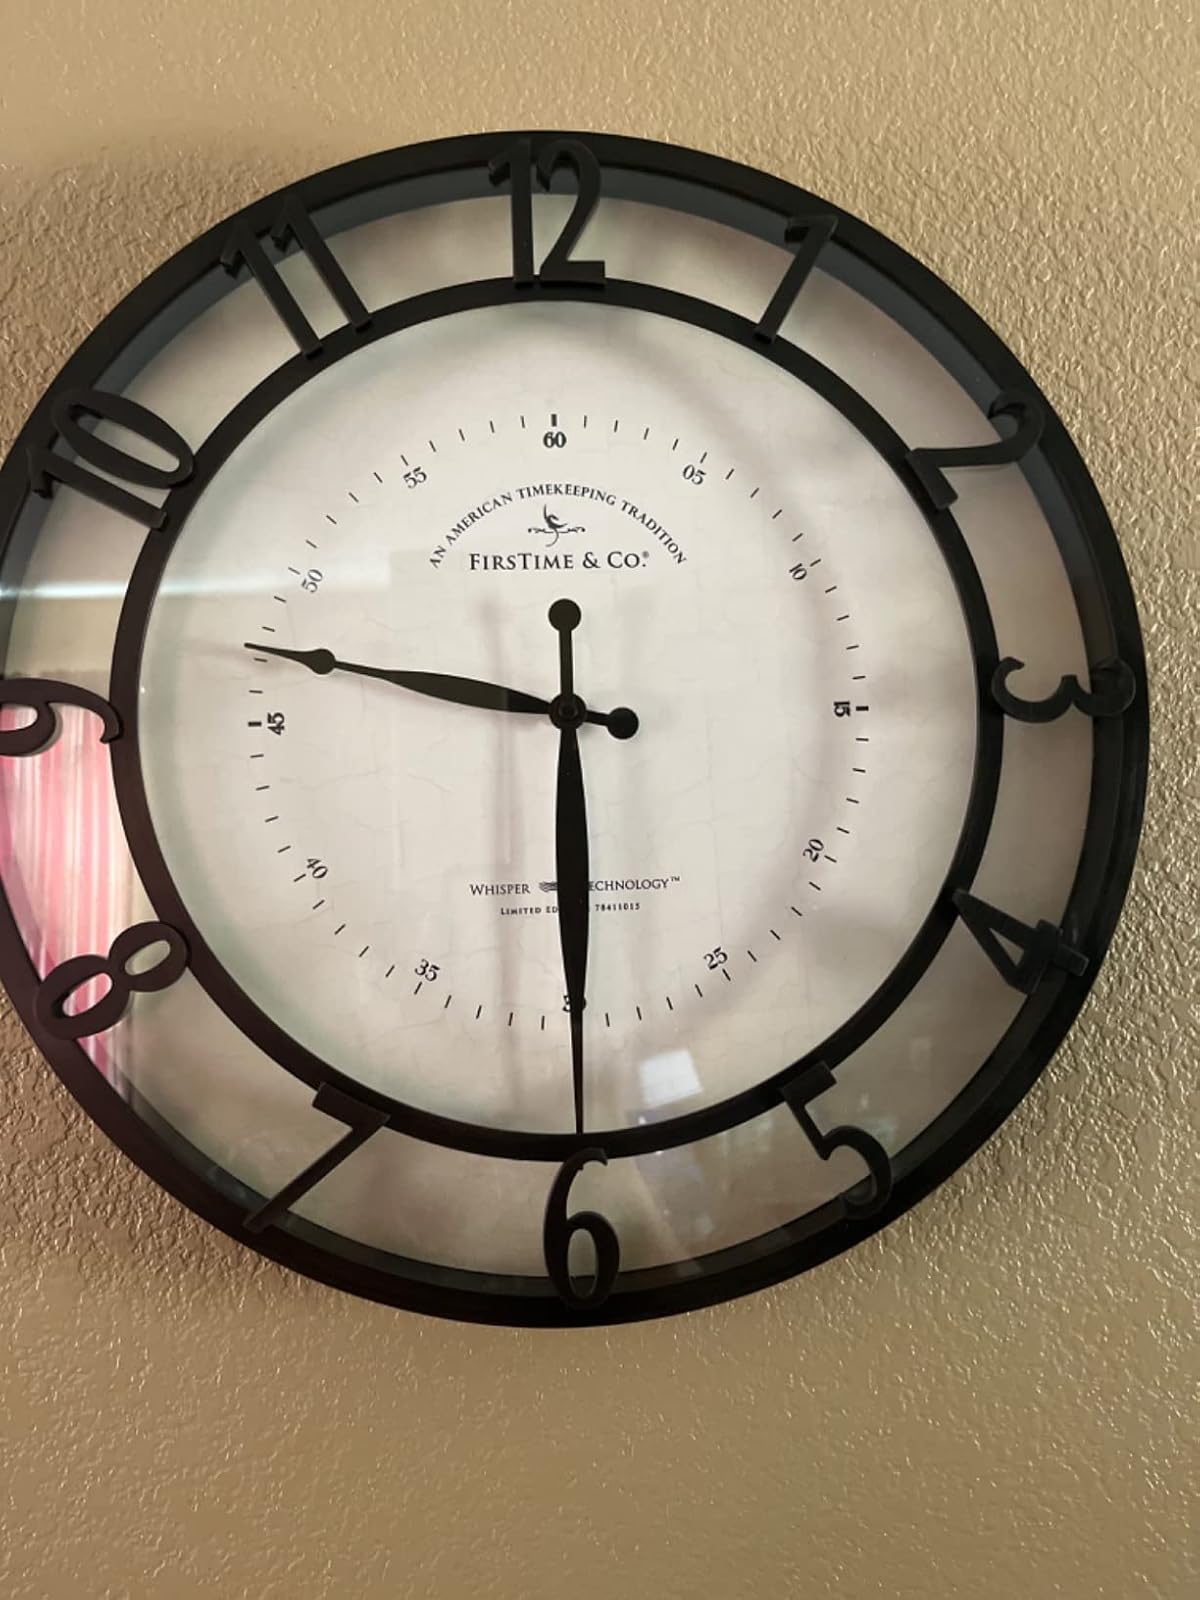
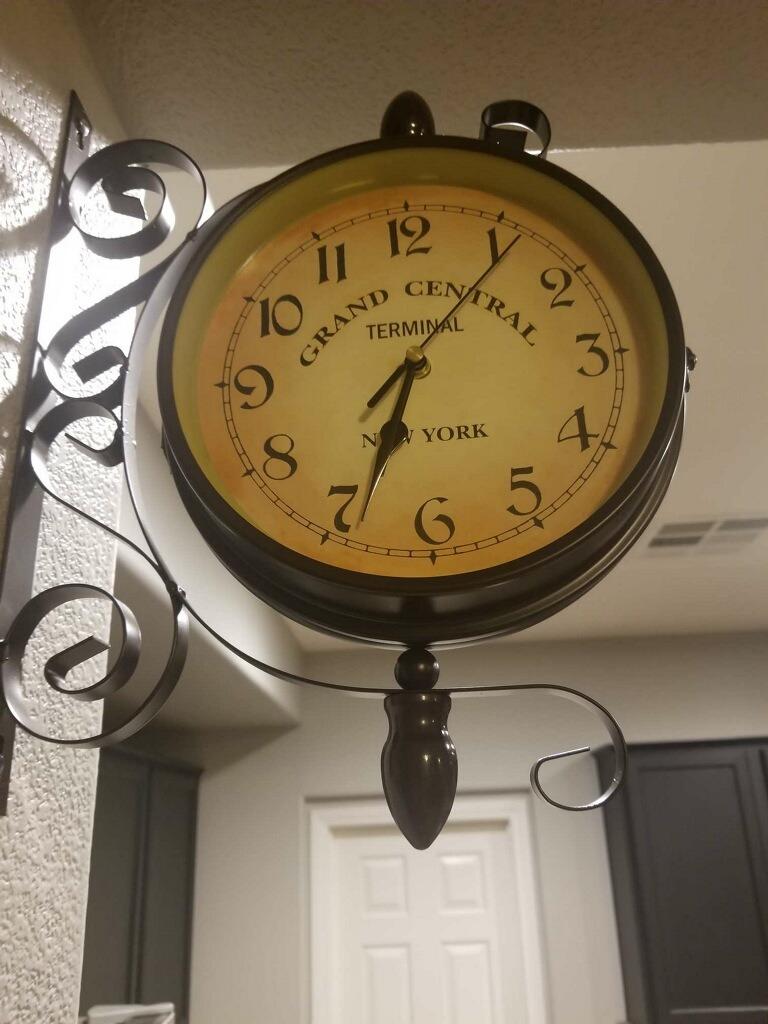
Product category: clock
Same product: no